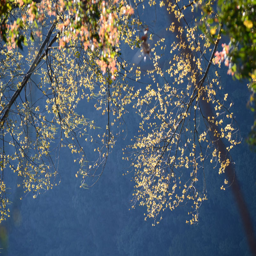
morning sun coming through the leaves of this tree .